Great grey shrike

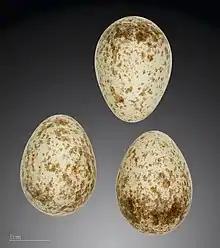
Eggs from Ménil-en-Xaintois (France) at MHNT

Copulation is typically initiated by the male bringing an attractive prey item to the female. With both giving begging calls, they approach until they are side by side. The male then raises and swings his body left and right a few times, and passes the prey to the female, followed by the actual copulation. The gatherings of neighbour groups (see above) cease when nesting is underway, and when the eggs are nearly ready to lay, the male guards his partner closely, perching higher than her to watch for threats and frequently feeding her. This apparently ensures her physical well-being rather than preventing extra-pair copulations, as neighbouring males will stray through each other's territory to snatch a quick fling with the resident females. In this, they have almost a one-in-three chance of success, and consequently the average grey shrike nest is very likely to contain offspring of more than one male. Females may deposit their eggs in neighbours' nests, but this seems to occur more rarely; in general, mated females are fairly reclusive after their eggs have started developing. A full clutch of eggs can be produced by a female in about 10–15 days.